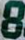
Number: 8